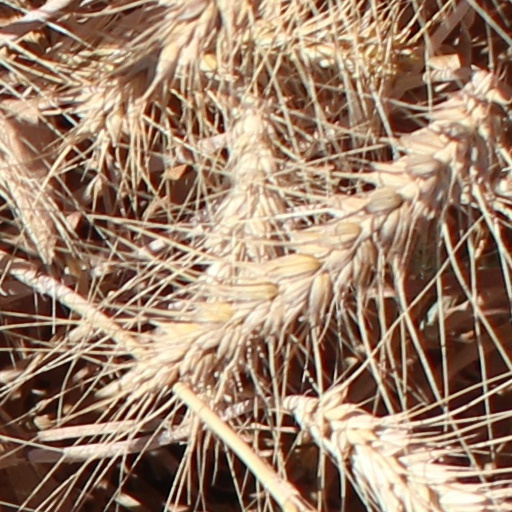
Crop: wheat